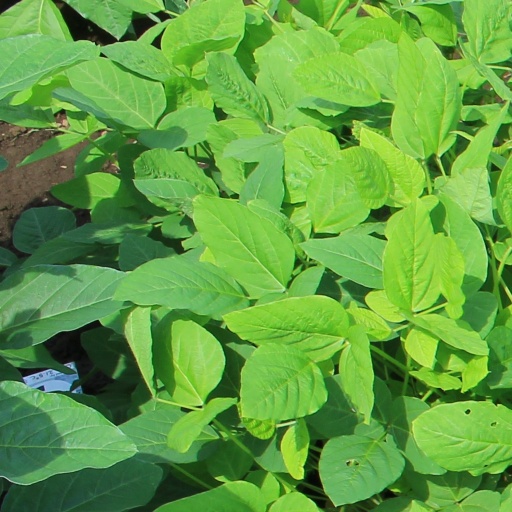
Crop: soybean